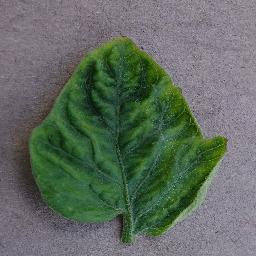
Label: Tomato___Tomato_Yellow_Leaf_Curl_Virus